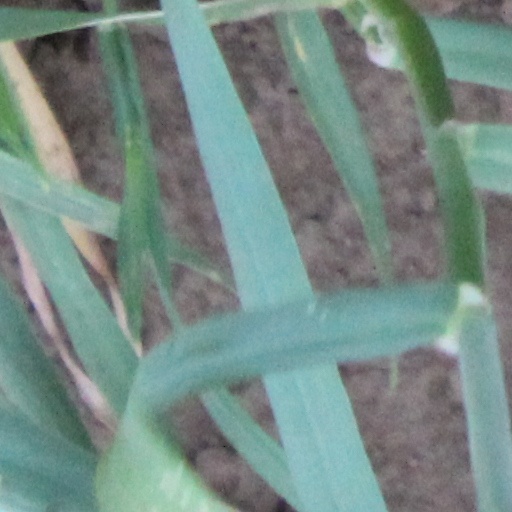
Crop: wheat